Question: Please indicate a possible affordance area of baseball bat that can be used for holding
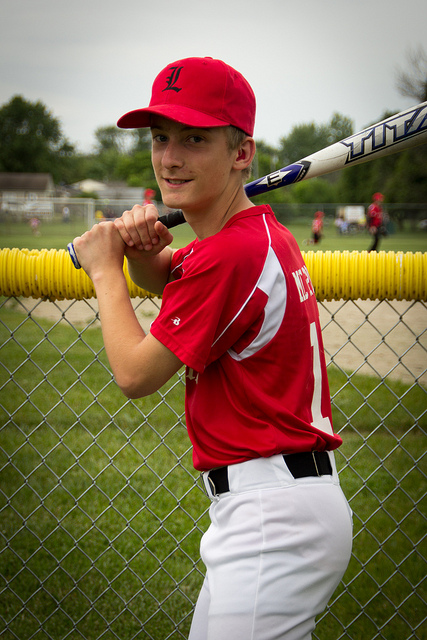
Answer: [61.286, 197.928, 187.88, 274.286]